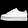
Label: Sneaker